Canton of Uri

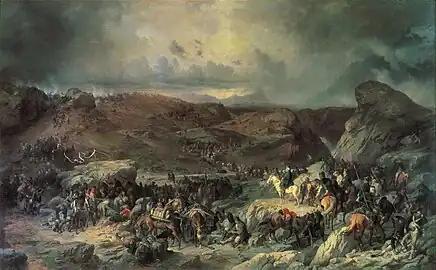
"Suvorov Crossing the St. Gotthard Pass", an Alexander Kotzebue painting

From June until the end of September 1799, troops of the Second Coalition fought the French in Uri.